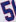
Number: 5